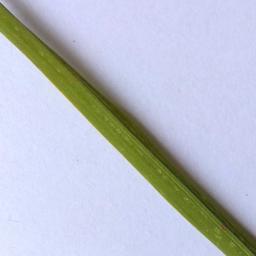
Label: Rice___Leaf_Blast